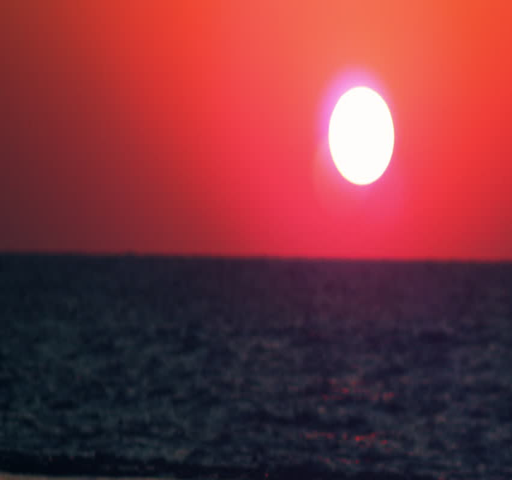
a sunset and waves shot